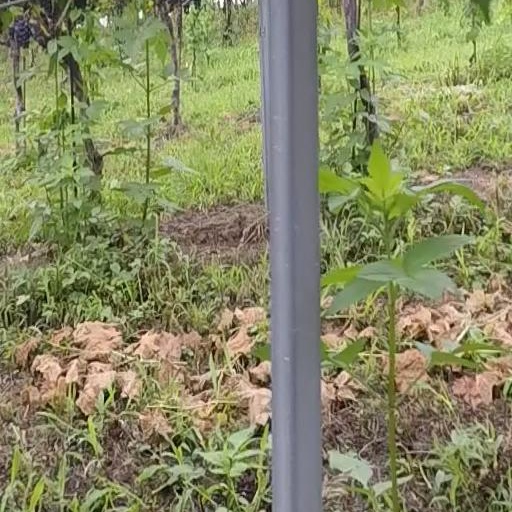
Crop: grape